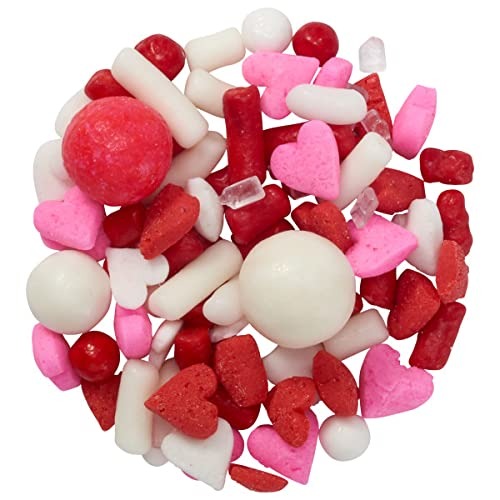
Item Name: Oasis Supply Edible Valentine's Day Sprinkle Fusion Mix, Red, White and Pink Hearts and Shape
Bullet Point 1: Add to Valentine's Day cupcakes, cakes and cookies for an easy holiday touch.
Bullet Point 2: Sweeten up Valentine's Day with this assortment of of different shaped and sized sprinkles, quins, nonpareils, pearls, and sanding sugars.
Bullet Point 3: Delectable Delights Await - Add some colorful crunch to your sweet treats; Sprinkles are a fun added topping to cookies, cupcakes, cakes, ice-cream, whipped cream, donuts, and more
Bullet Point 4: Perfect for Any Occasion - Use on Valentine's Day, Mother's Day, Weddings, Anniversaries, New Baby Announcements or to make an ordinary day extraordinary; Edible sprinkles can be added to gift card envelopes or even around placemats
Bullet Point 5: Sprinkle Away - Just sprinkle on baked goods for a little added fun; Actual shades may vary from what is shown online due to the differences in monitors and screen resolution;.
Product Description: This blend offers a variety of different shaped and sized sprinkles, quins, nonpareils, pearls, and sanding sugars.Sprinkle Away - Just sprinkle on baked goods for a little added fun; Actual shades may vary from what is shown online due to the differences in monitors and screen resolution; Packaged in a safety sealed approved container
Value: 1.0
Unit: Count

Price: 9.45